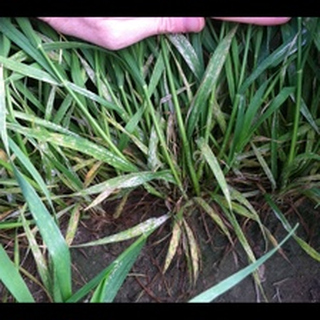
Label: wheat_tan_spot